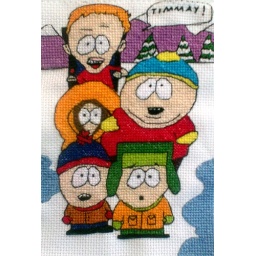
The latest of my cross stitch creations drawn by my son and sewn by me.